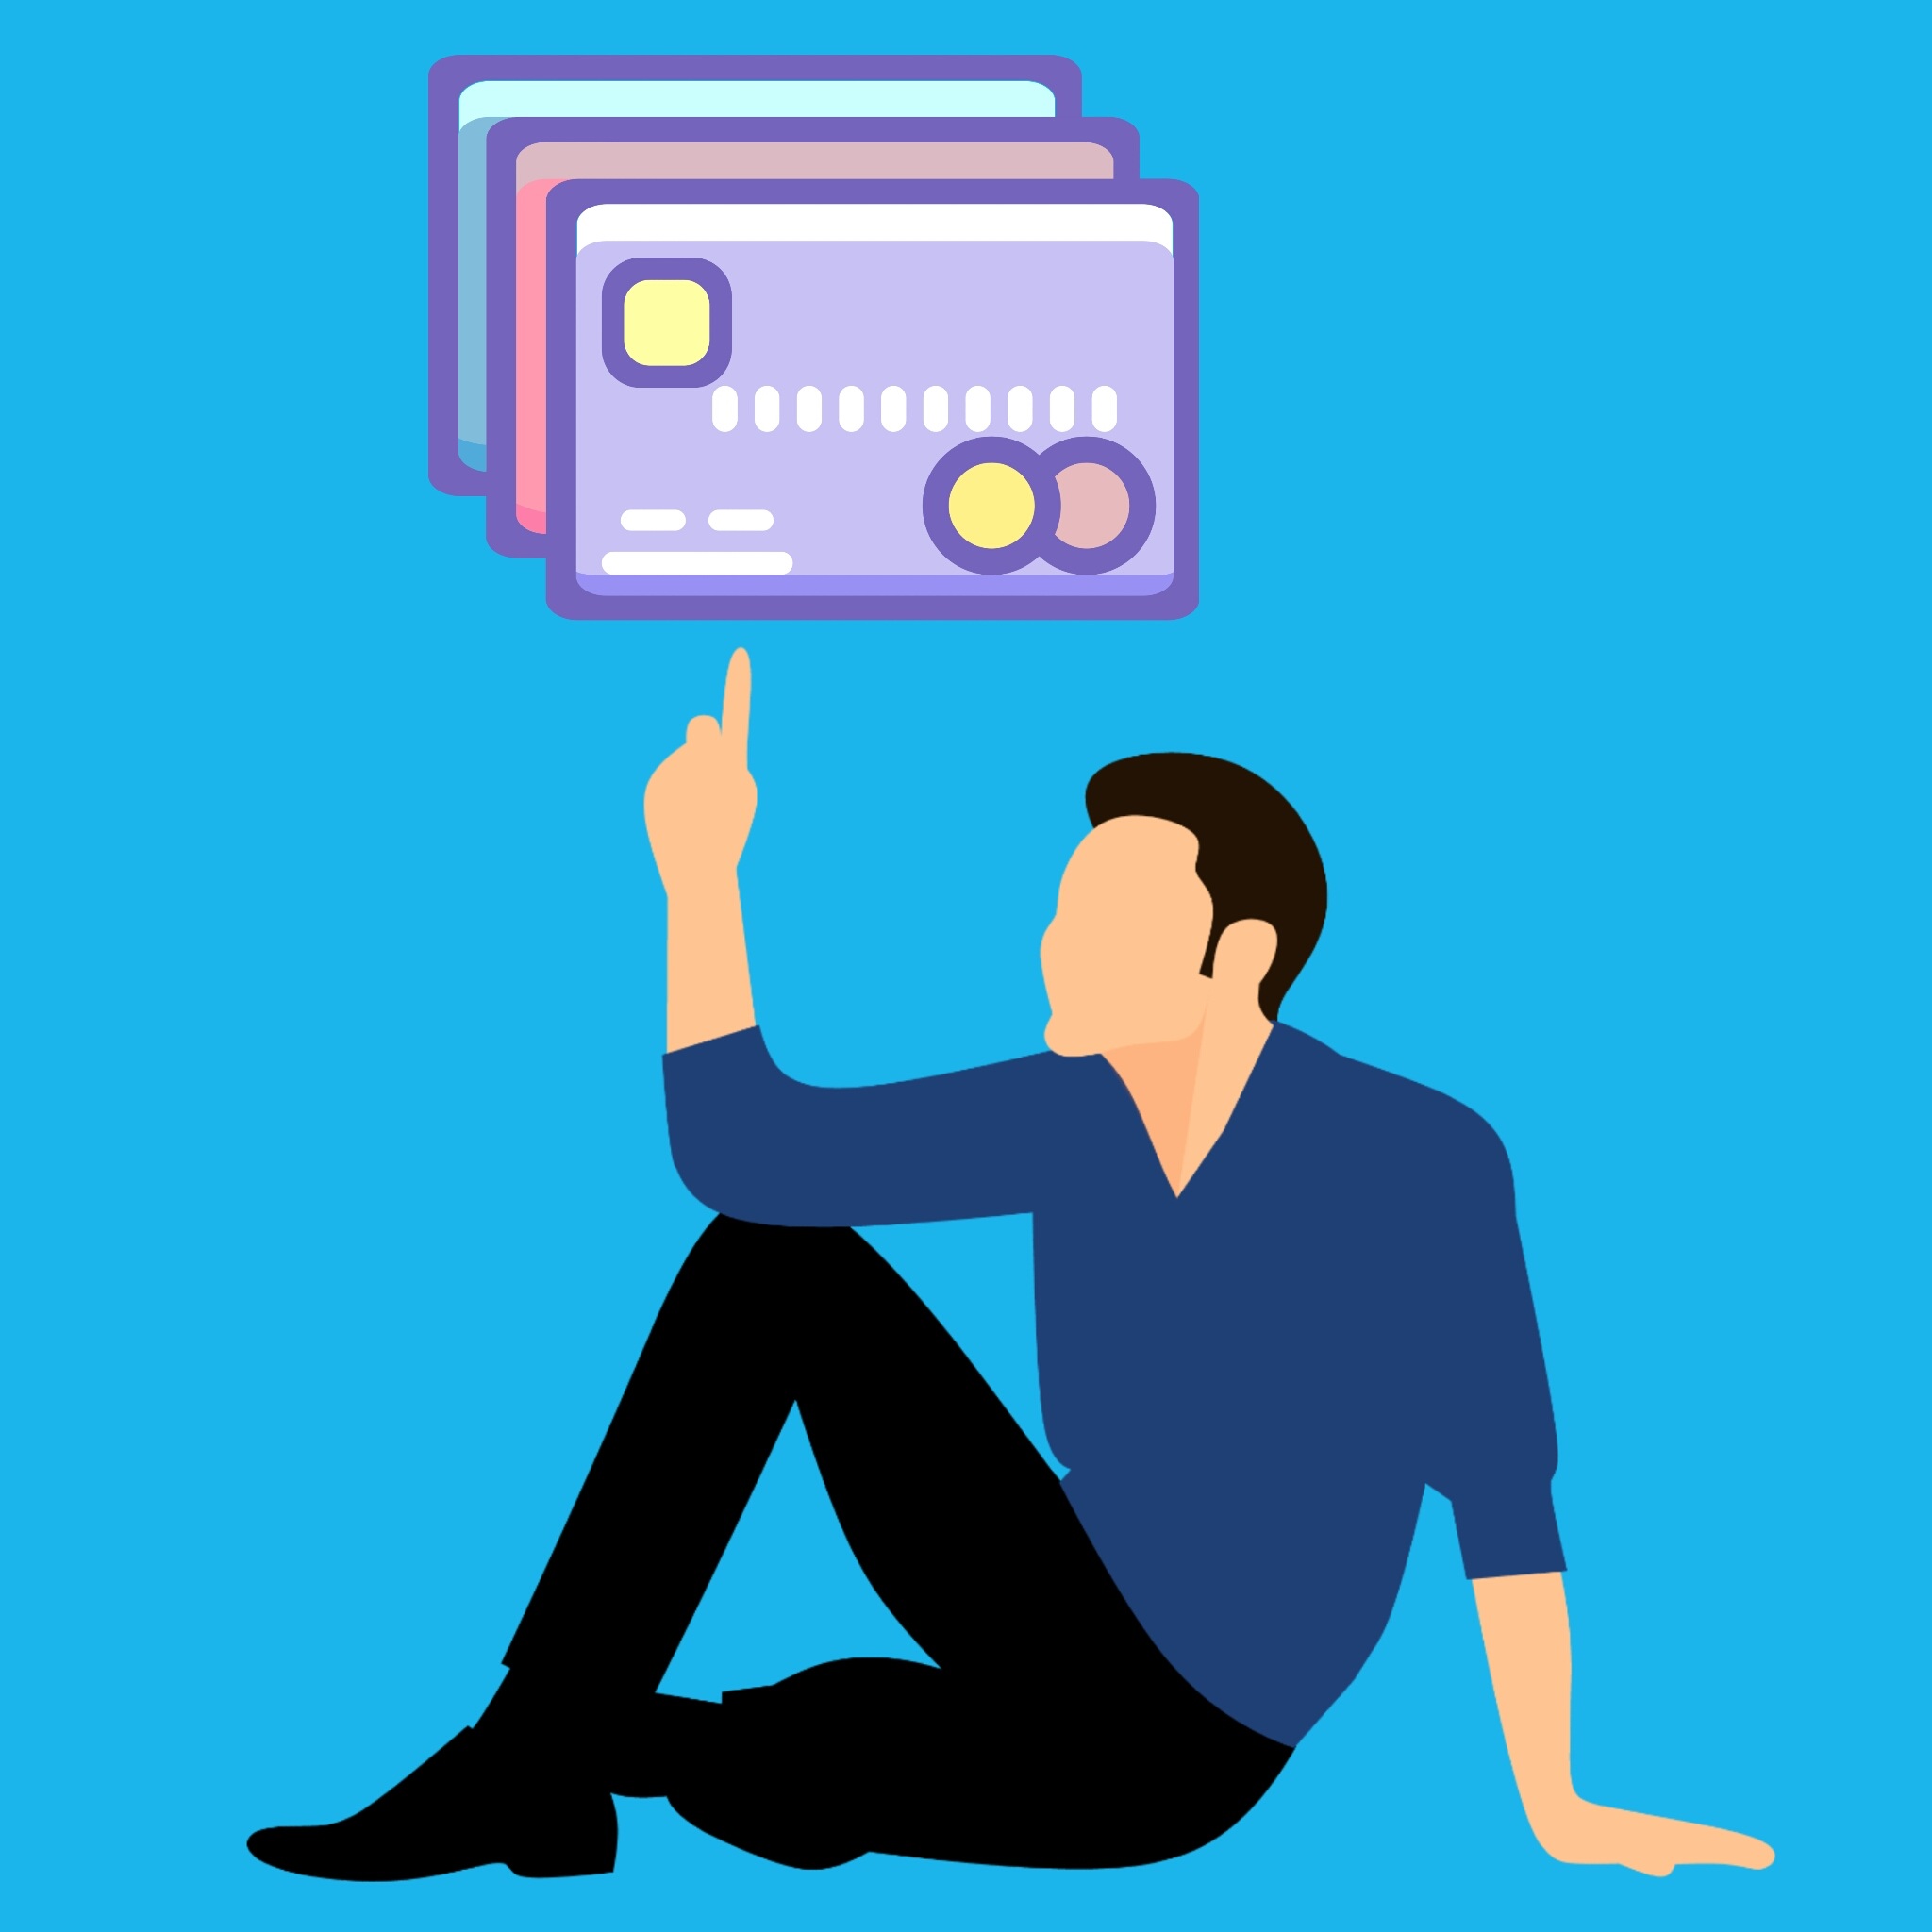
choice, choosing, confident, dude, fashion, guy, jeans, look, male, person, presenting, relaxed, seated, selecting, shirt, showing, sitting, cartoon character, idea, blue, text, human behavior, technology, communication, line, area, clip art, conversation, font, graphics, illustration